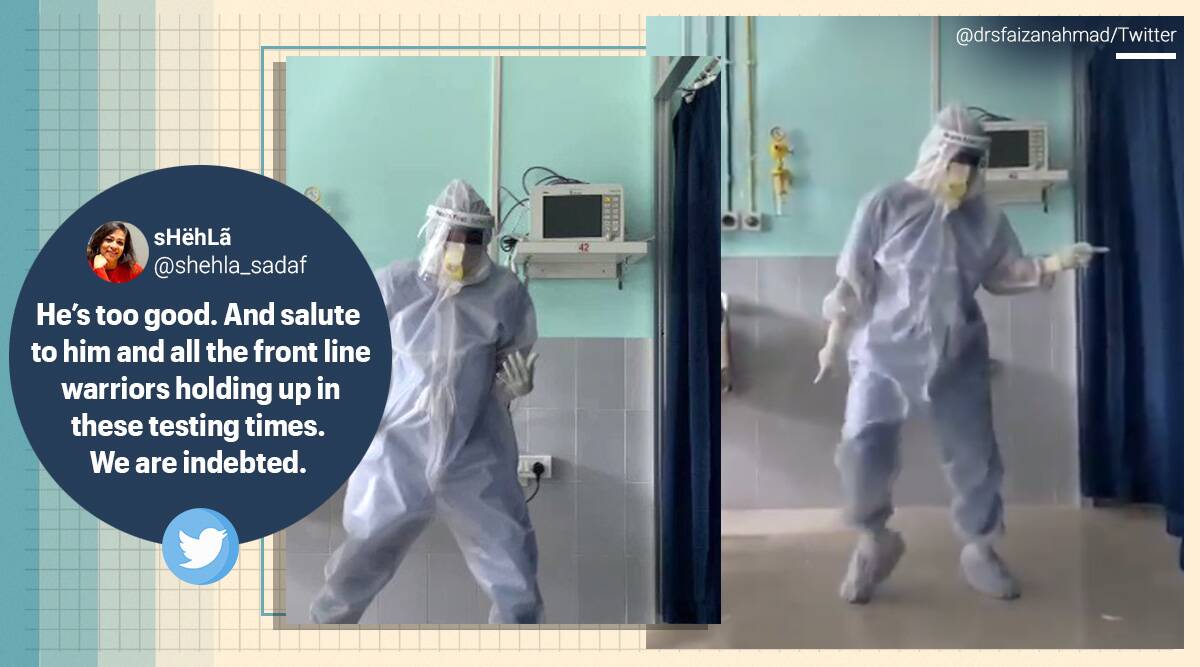
Objects detected:
Face_Shield
Face_Shield
Mask
Mask
Gloves
Gloves
Gloves
Coverall
Coverall